War (2019 film)

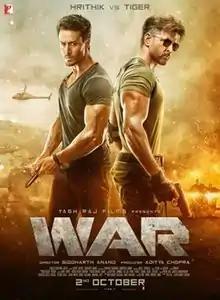
Theatrical release poster

War is a 2019 Indian Hindi-language action thriller film directed by Siddharth Anand and produced by Aditya Chopra under Yash Raj Films. The third installment in the YRF Spy Universe, it stars Hrithik Roshan and Tiger Shroff in the lead roles, with Vaani Kapoor and Ashutosh Rana. In the film, an Indian RAW agent is assigned to eliminate his former mentor who has gone rogue.